Francis Augustus Hare

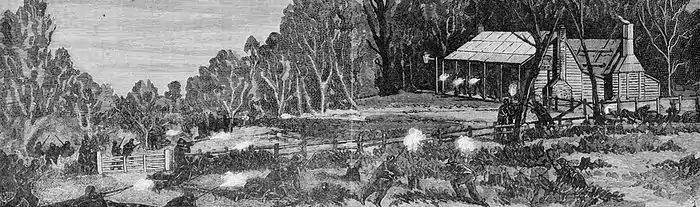
The gang and police exchange gunfire. Drawing by Tom Carrington, one of several journalists present during the fight

In his later years in the police force the more important episodes in Hare's experiences were the capture of Power, the bushranger, who, after surviving many vicissitudes and a long term of imprisonment, was accidentally drowned in the Lower Murray. Hare was one of the party which captured Power, the other members of the party being Inspector Montford and Donald, a local black tracker. With a promise of a reward of £500 they were able to secure the help of an associate of Power's, who led them to what was thought to be the safest of Power's retreats in the ranges. The only road to it was past the house of the Quinns, a known family and active friends of Power's. As the bushranger afterwards stated, one of his best sentinels was a peacock at Quinn's house, but on the night of the capture the police party got past without the peacock giving the alarm. At daybreak they came on Power's hut, which was at once rushed, the bushranger being asleep inside.